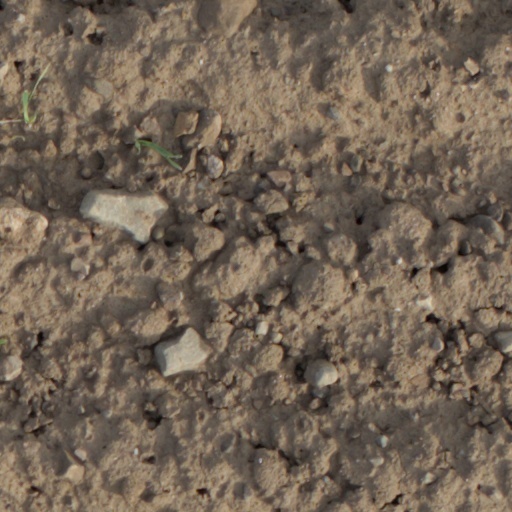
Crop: wheat